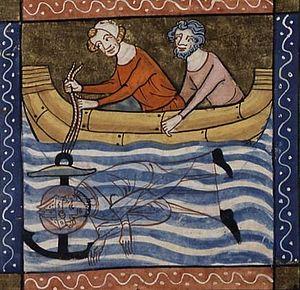
Martyre de saint Clément dans la ""Legenda aurea"" de saint Jacques de Voragine. Richard de Montbaston. XIVe"
L’ancre est un symbole du christianisme primitif. On la trouve fréquemment représentée au IIᵉ et IIIᵉ siècles dans les catacombes et les cimetières chrétiens de Rome et les sarcophages. Elle était aussi gravée sur des bagues, des gemmes.